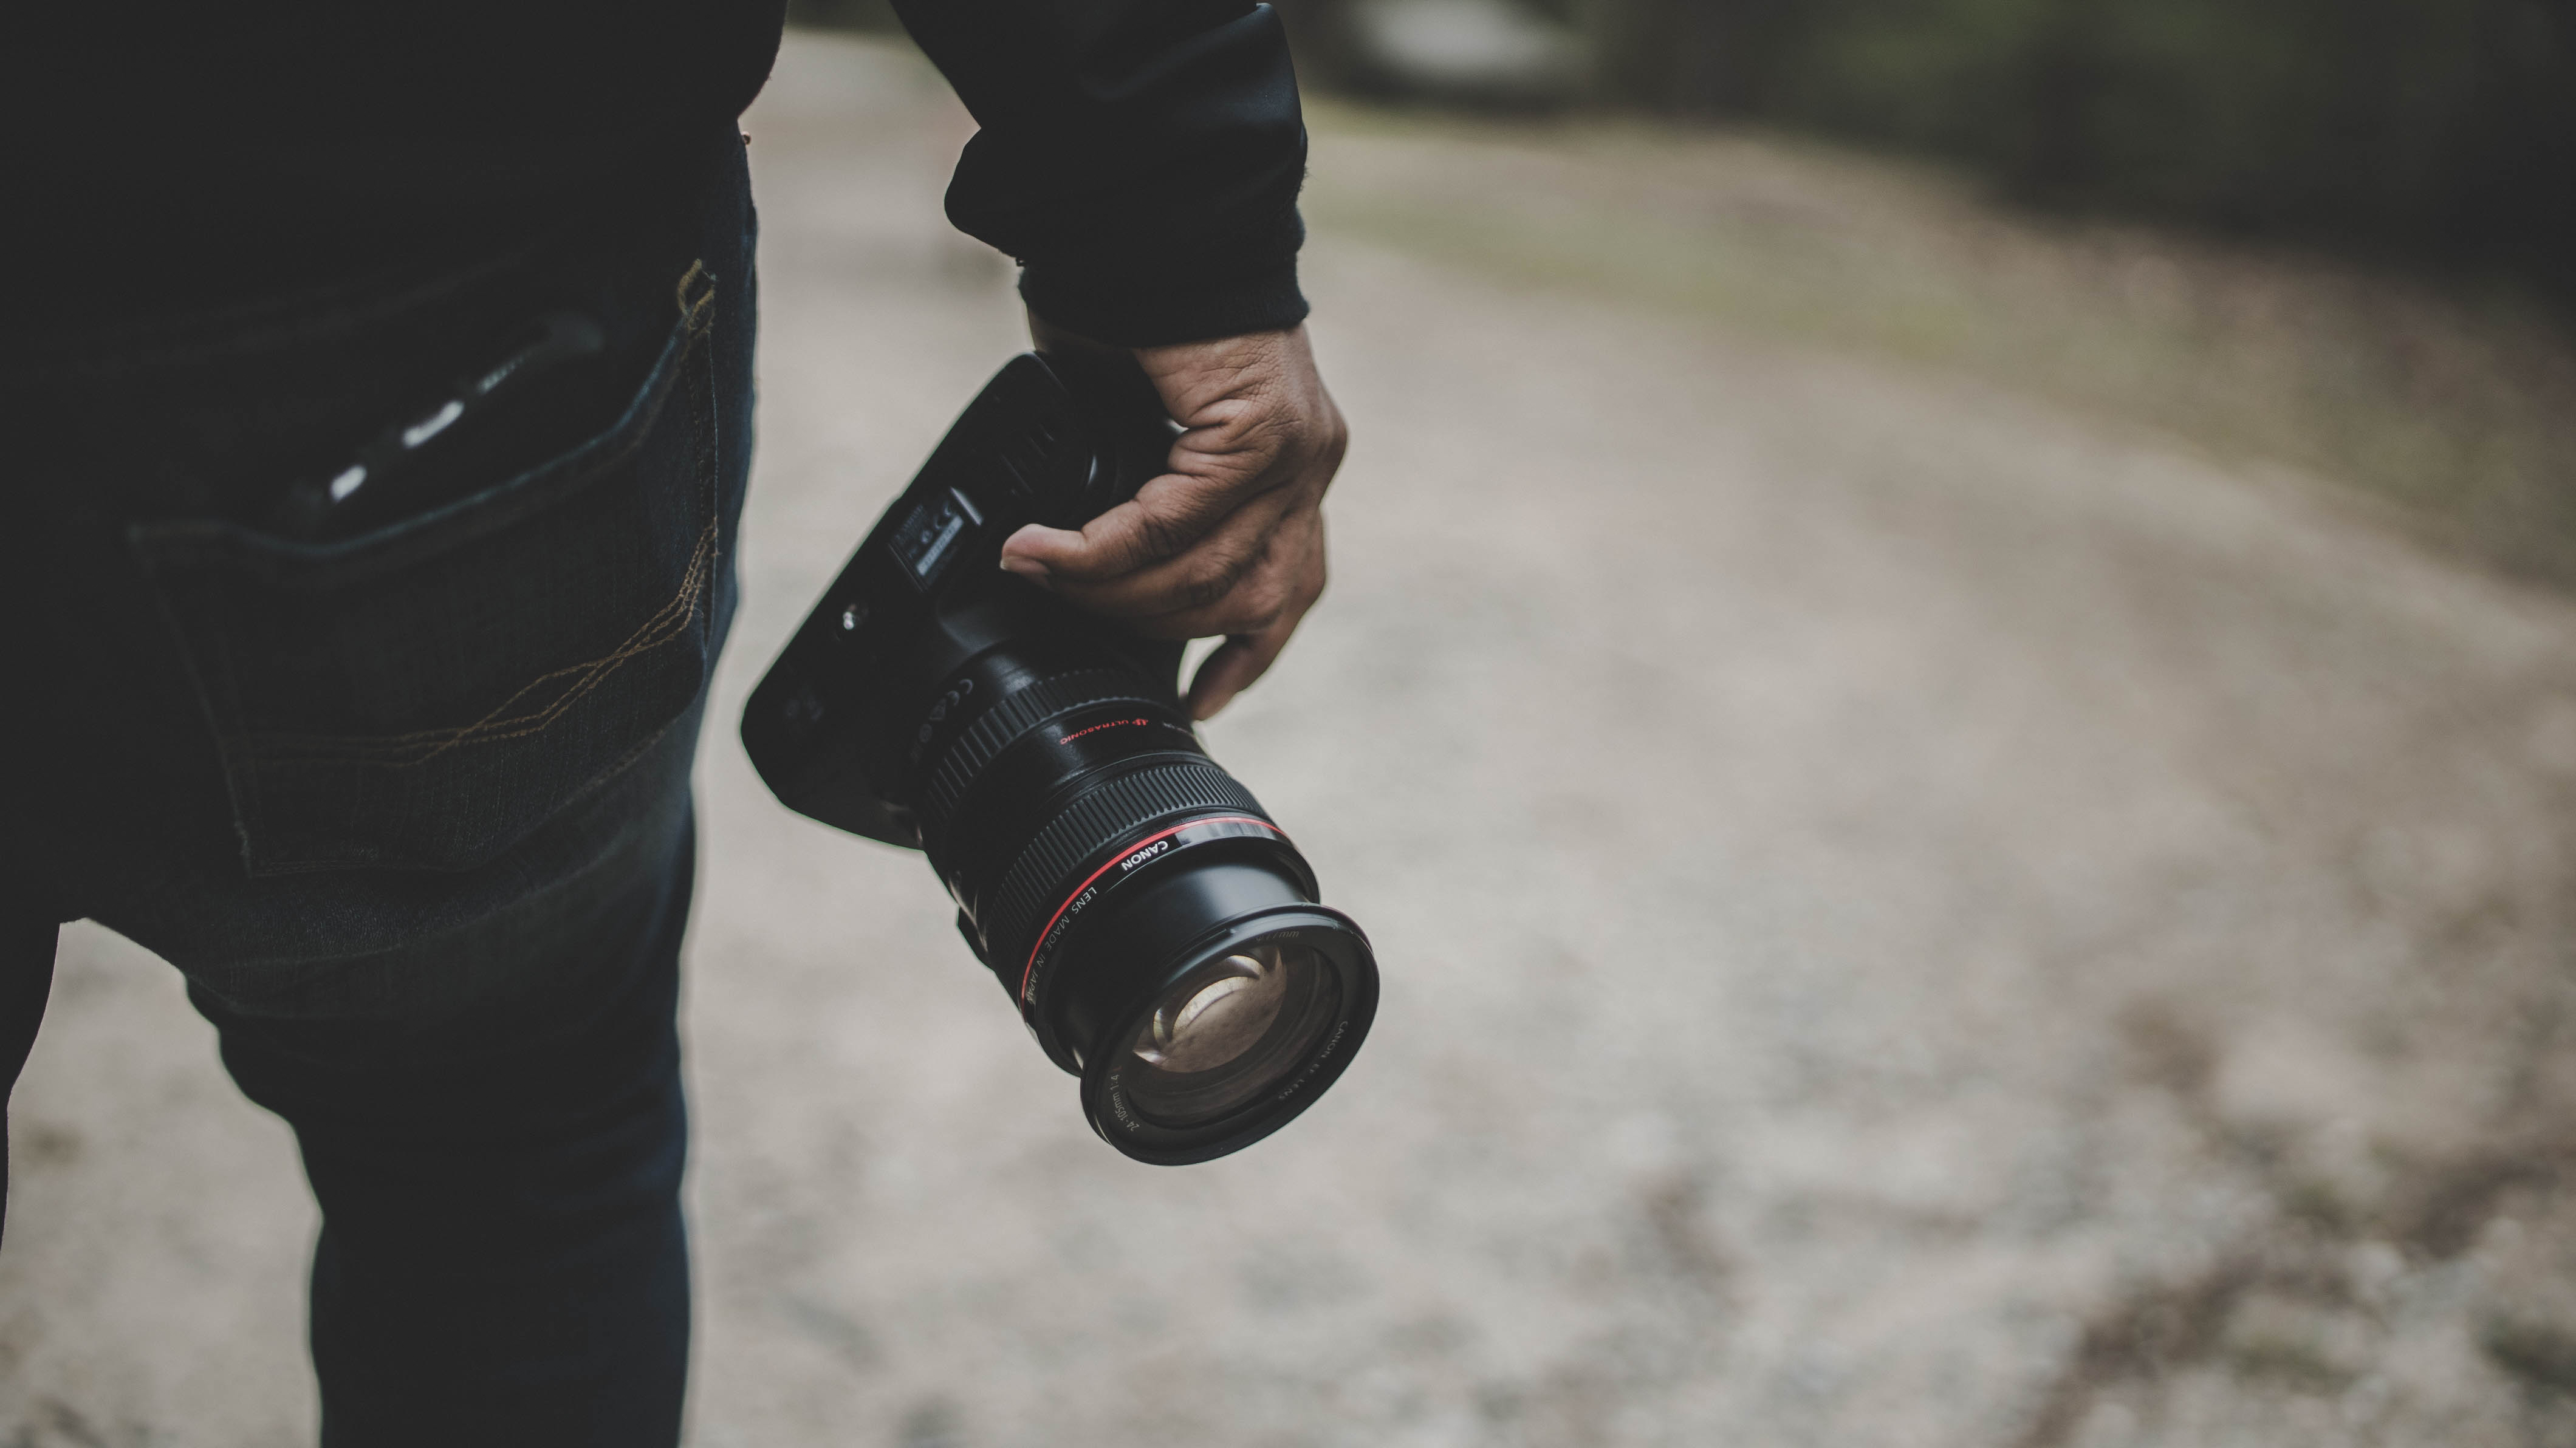
hand, winter, white, photography, spring, black, footwear, photograph